Napoleon Diamond Necklace

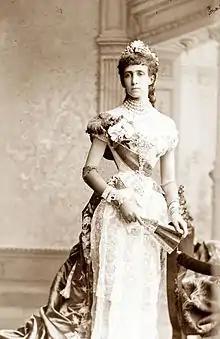
Maria Theresa of Portugal wearing the Napoleon Diamond Necklace (bottom-most), c.1900

In 1810, Napoleon divorced the Empress Joséphine, as she proved to be incapable of producing an heir. He re-married two months later to Archduchess Marie Louise of Austria. Within a year, Marie Louise bore a son, Napoleon II. To celebrate, in June 1811 Napoleon I commissioned two parures (one of which included the Marie Louise Diadem) and the Napoleon Diamond Necklace from Marie-Étienne Nitot, his official court jeweler. He ordered that "all the leading jewelers of the world" be assembled to contribute the necessary number of diamonds. The necklace was designed by Nitot himself, and produced by his company in Paris, The House of Chaumet. Nitot had been commissioned to create several other pieces for the Emperor in the past, including Napoleon's papal tiara, his coronation crown, his ceremonial sword and the wedding jewels of his first wife, Josephine de Beauharnais.